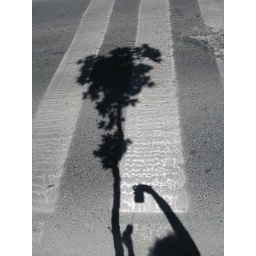
please tree don't get run over by a car